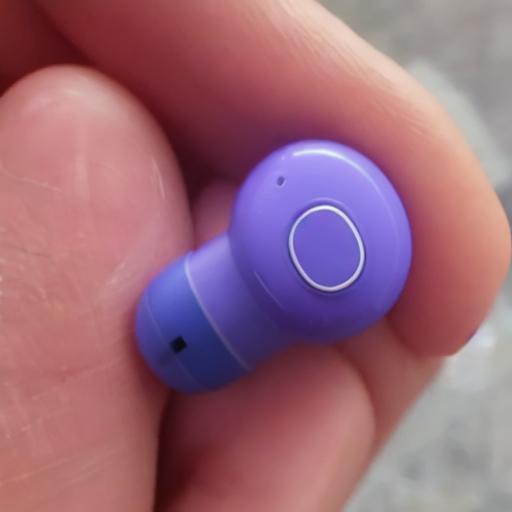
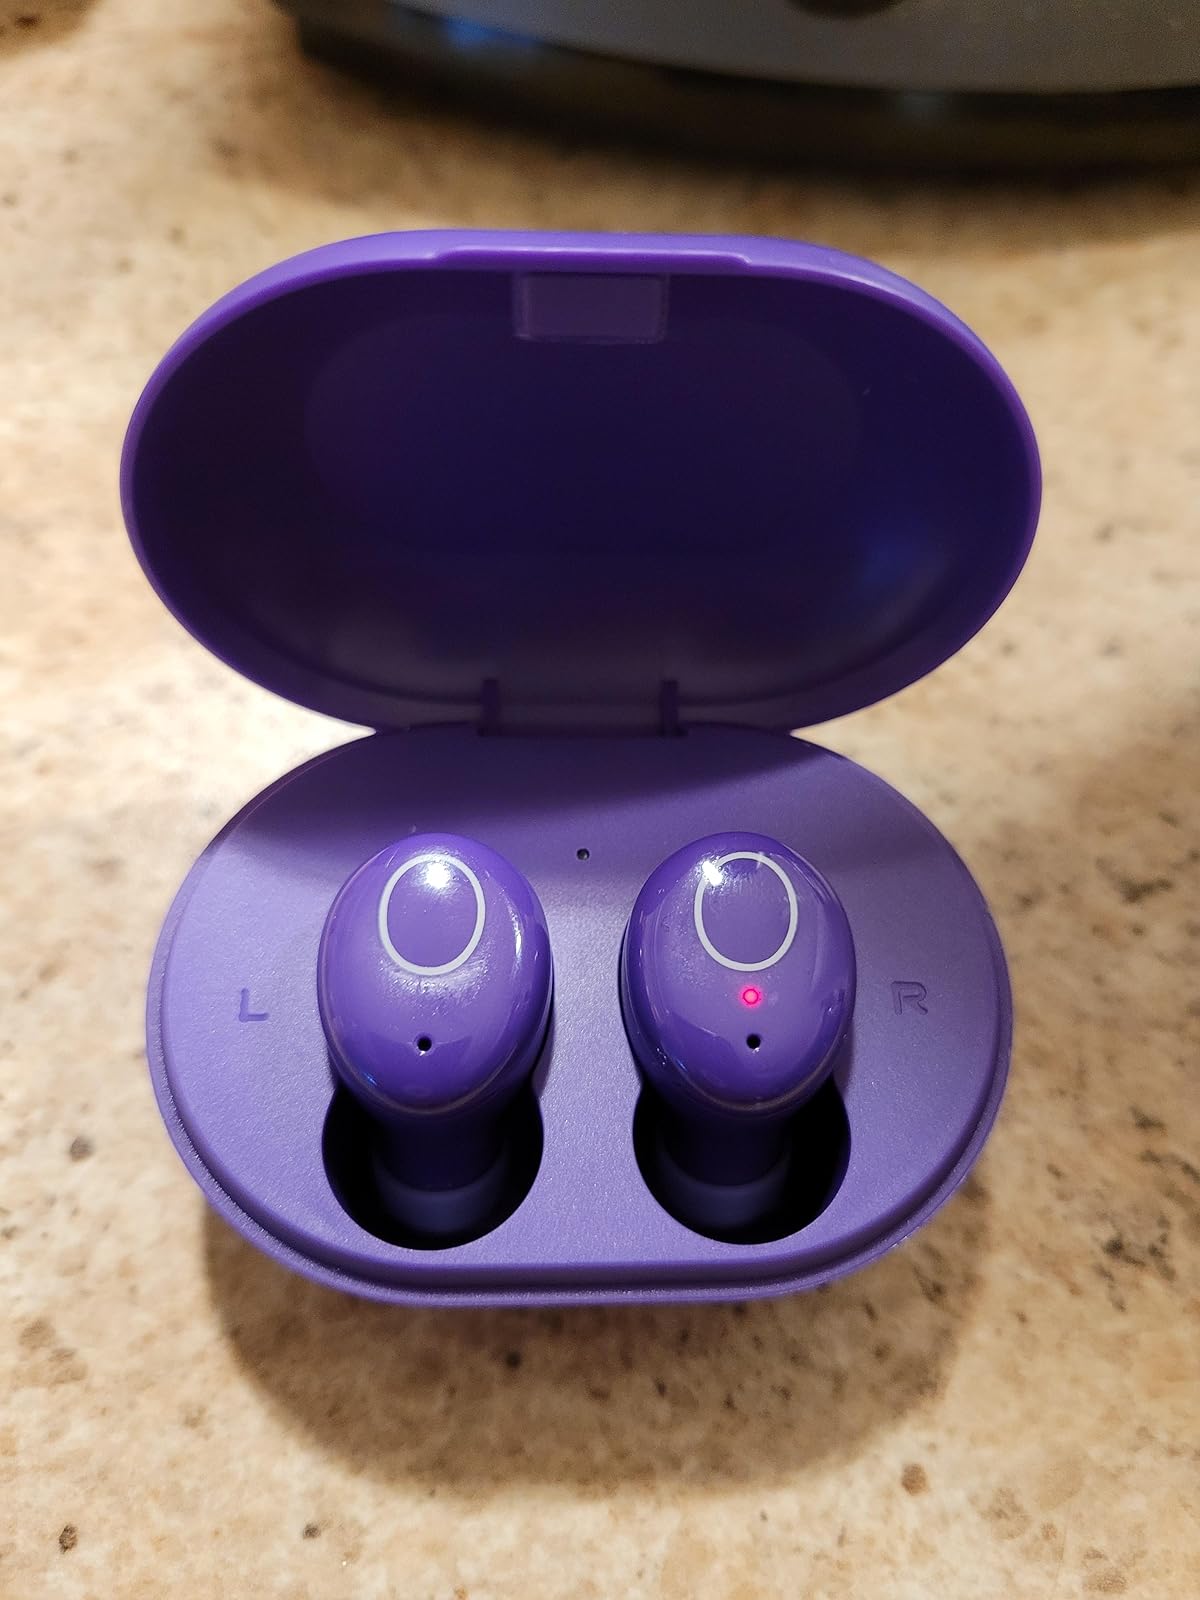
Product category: earbuds
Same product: no